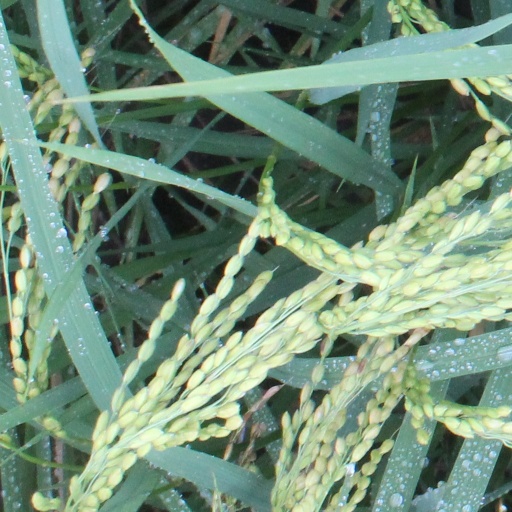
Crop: rice